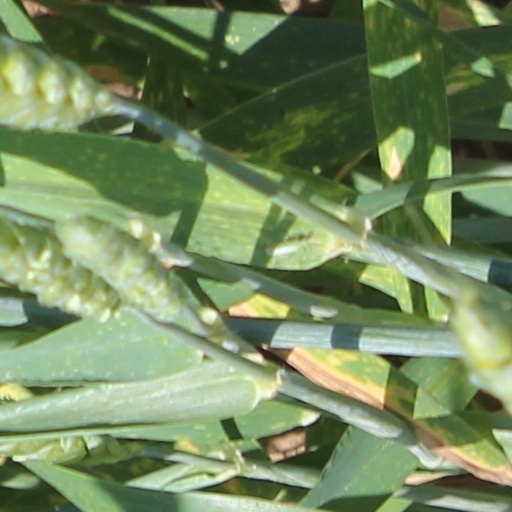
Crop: wheat